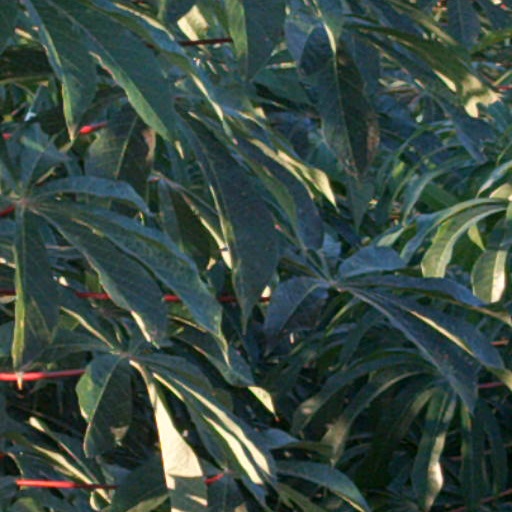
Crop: cassava